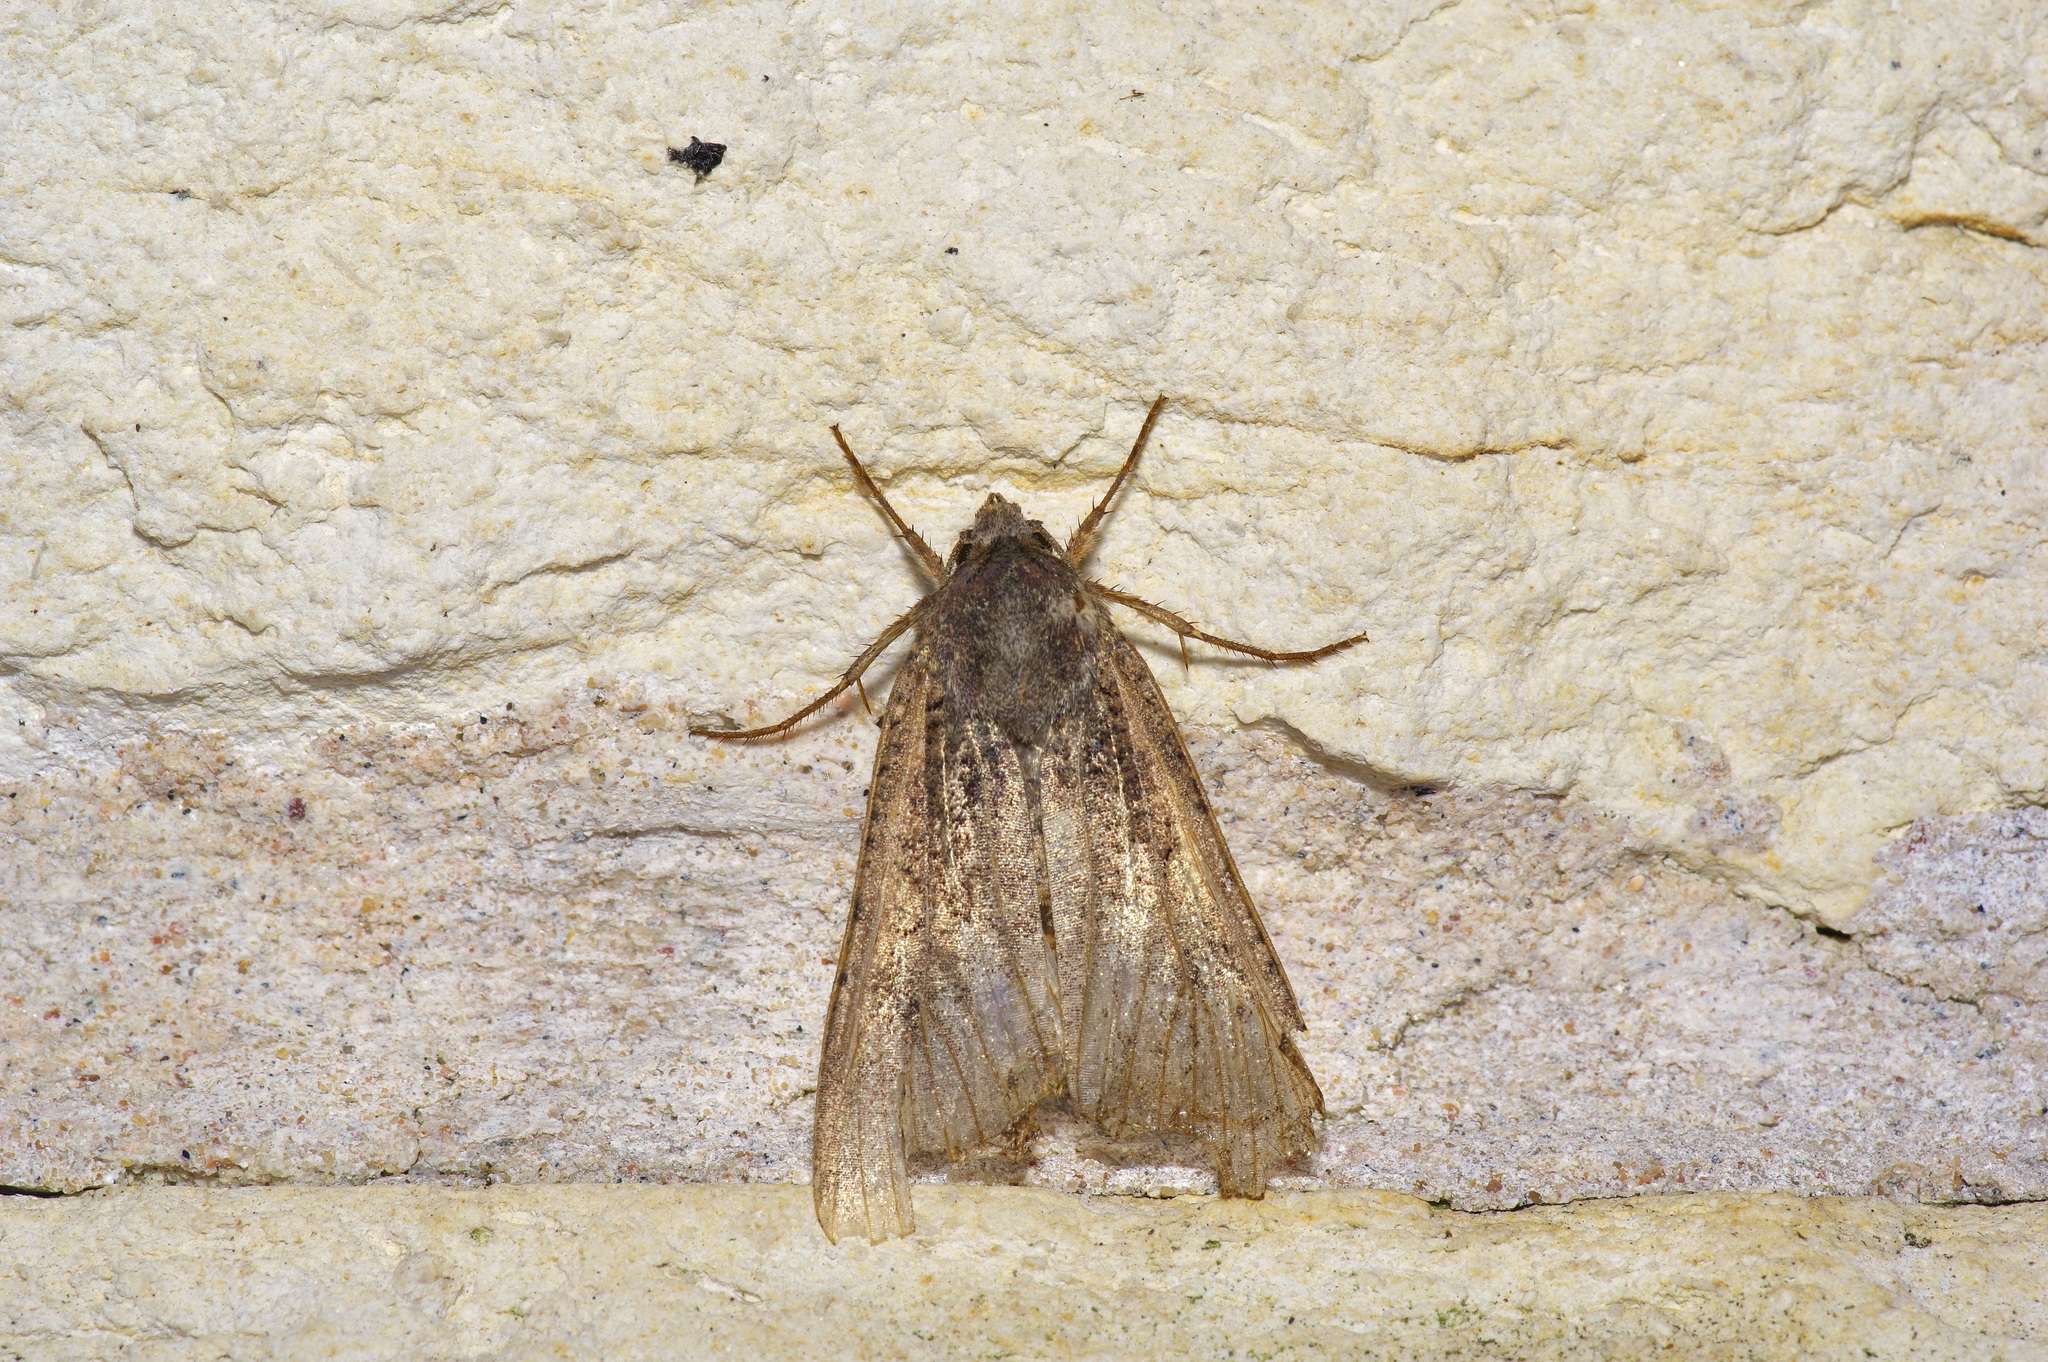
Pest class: cutworms